St. John's Church (Ruxton, Maryland)

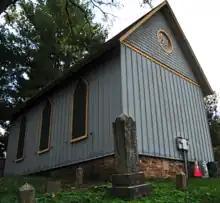
West & North sides of the building (the back of the building)

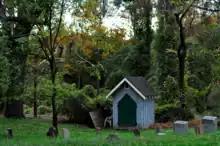
A shed behind St. Johns historic church in Ruxton, Maryland.

It was listed on the National Register of Historic Places on March 15, 1982, reference number 82002807.